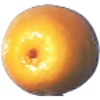
Label: kumquats